Field ration

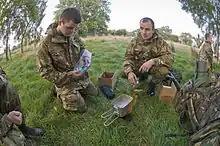
British Army Reservists cooking their field rations using a hexamine stove

Field rations can be eaten at any temperature, but are preferably heated or cooked. However, as the use of cooking appliances or fire may be unavailable or tactically unwise, smokeless solid fuel and a portable stove are typically included in rations to heat meals. Hexamine fuel tablets have traditionally been preferred, though gelatinized ethanol is also sometimes used. Some modern field rations use a flameless ration heater instead of fuel tablets.